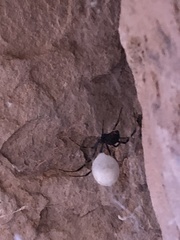
Species: Lactrodectus_hesperus